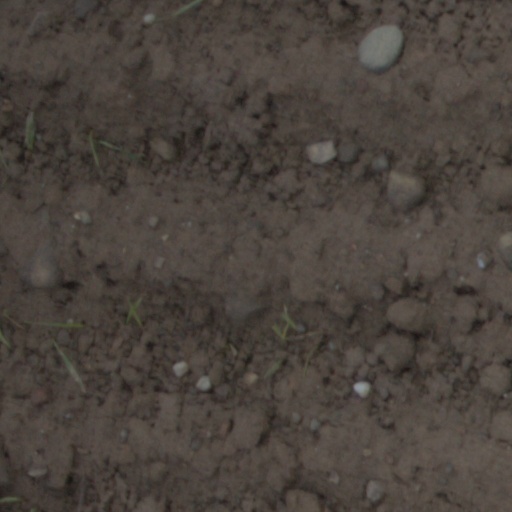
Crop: wheat